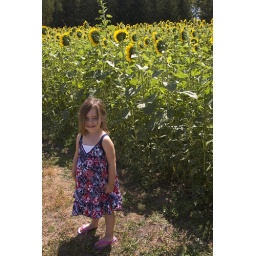
Marley standing by a field of sunflowers in Yellow Springs, Ohio